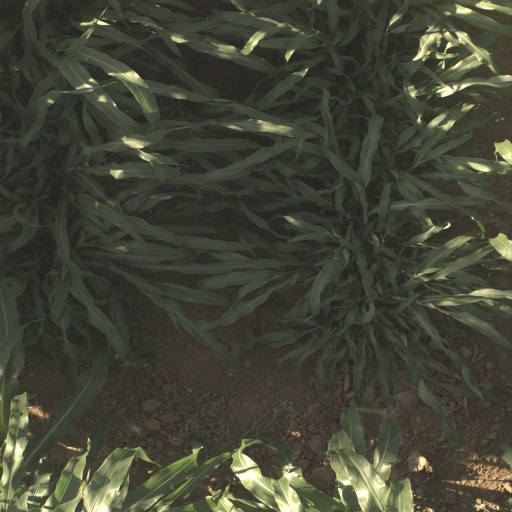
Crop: sorghum